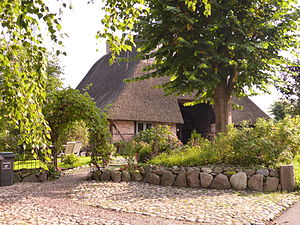
Sievershütten
Sievershütten er en by og en kommune i det nordlige Tyskland, beliggende i Amt Kisdorf i den vestlige del af Kreis Segeberg. Kreis Segeberg ligger i den sydøstlige del af delstaten Slesvig-Holsten.